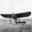
Label: airplane